Tram

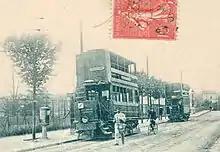
Recharging battery-powered trams of , Paris, late 1890s.

Hastings and some other tramways, for example Stockholms Spårvägar in Sweden and some lines in Karachi, used petrol trams. Galveston Island Trolley in Texas operated diesel trams due to the city's hurricane-prone location, which would have resulted in frequent damage to an electrical supply system. Although Portland, Victoria promotes its tourist tram as being a cable car it actually operates using a diesel motor. The tram, which runs on a circular route around the town of Portland, uses dummies and salons formerly used on the Melbourne cable tramway system and since restored.